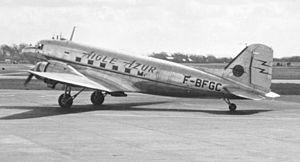
Aigle Azur était la deuxième compagnie aérienne française. Créée en 1946, elle cesse ses activités en septembre 2019.
Le Turbomeca Palas est un petit turboréacteur à flux centrifuge français, utilisé pour propulser des avions légers.
L'aéroport d'Avignon-Provence, est un aéroport international français situé à Montfavet, sur la commune d'Avignon, dans le département du Vaucluse en région Provence-Alpes-Côte d'Azur.
Un train d'atterrissage est dit classique quand il comporte deux éléments de roulement principaux placés en avant du centre de gravité et un élément porteur placé à la queue de l'appareil. L'élément principal peut être une roue ou un train de roues tandis que l'élément de queue peut être une roulette orientable ou un simple ski destiné à glisser sur le terrain d'atterrissage.